Hoagie roll

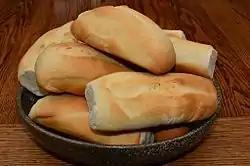
Fresh hoagie rolls

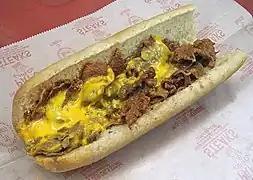
A cheesesteak sandwich prepared with a hoagie roll

In American usage, a hoagie roll or hero roll is a type of long roll used to prepare hoagie sandwiches. Hoagie rolls are sometimes toasted before being used to prepare a sandwich.